Rumi ghazal 163

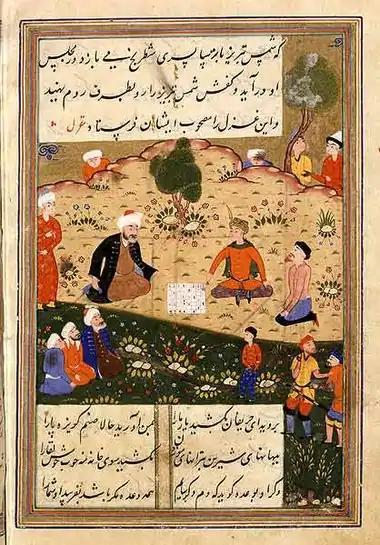
A page of a copy circa 1503 of the "Dīvān-e Šams-e Tabrīzī"

The Persian miniature illustrated here was painted in c. 1503, some 250 years after the event depicted. In the upper half are these introductory words explaining the origin of the poem: